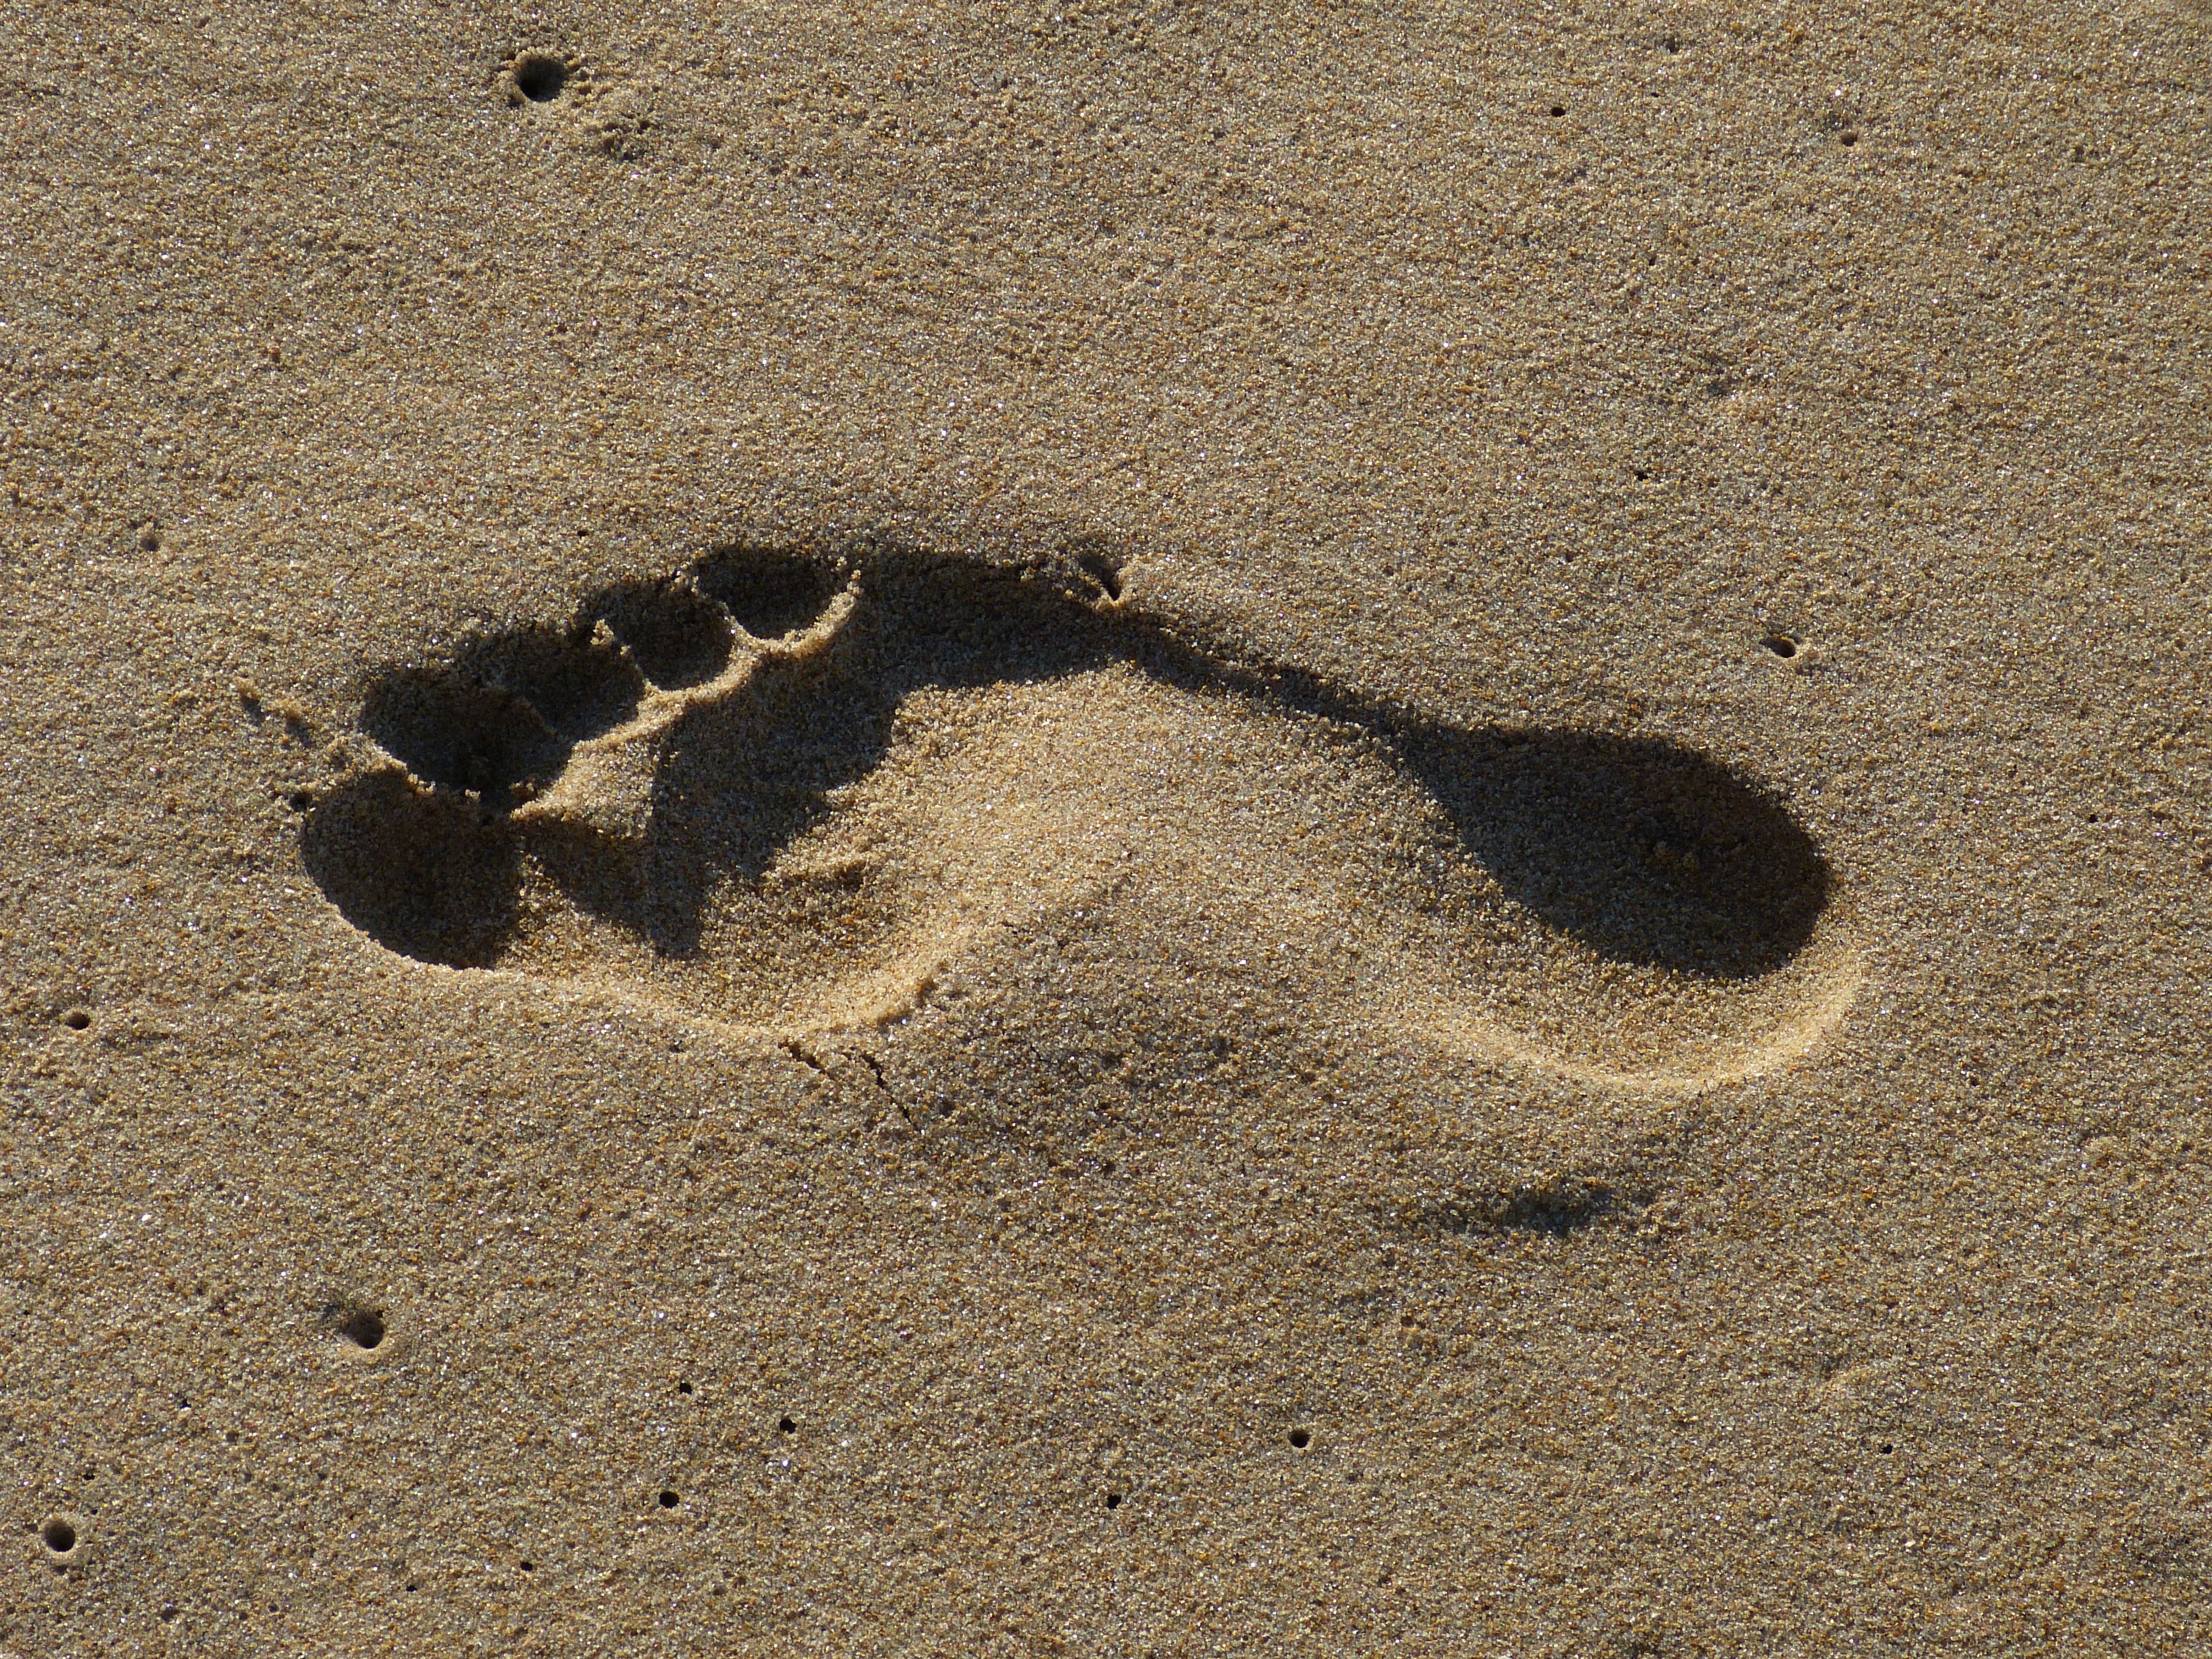
beach, sand, rock, footprint, foot, shadow, holiday, soil, reptile, material, barefoot, tracks in the sand, trace, ten, sand beach, flooring, road surface, footprints in the sand